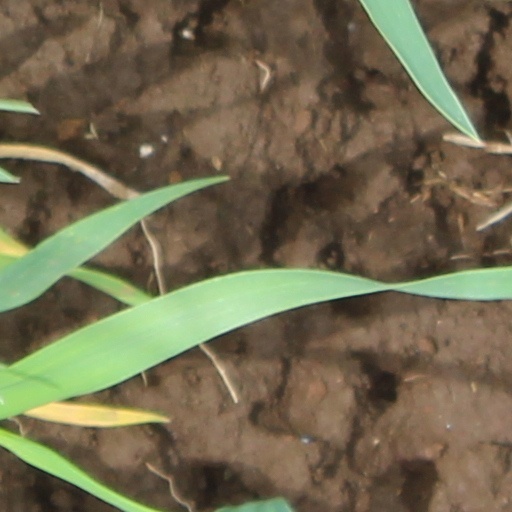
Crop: wheat